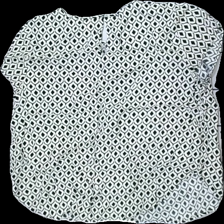
View: back
Type: T-shirt
Category: Ladies
Brand: H&M
Colors: White, Black
Material: 56% viskos 44% bomull
Pattern: Other
Cut: C-collar
Size: 40
Season: All
Price range: 50-100
Recommended usage: Reuse
Description: t-shirt med mönster